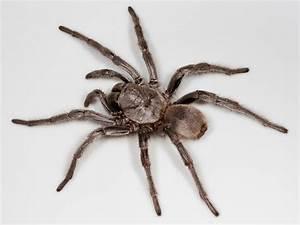
spider